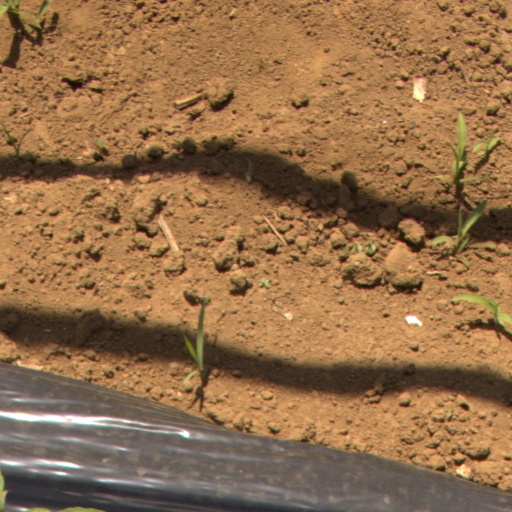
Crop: Jerusalem artichoke